Soccer in Canada

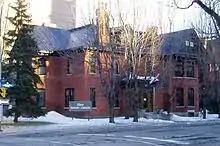
Place Soccer Canada, in Downtown Ottawa, is the headquarters of the Canadian Soccer Association.

The Great Depression of the 1930s meant that the DCFA struggled financially and could not afford to hold annual meetings in 1932 and 1933 and from 1935 to 1940. In those years, business was conducted by mail. At one point, president Len Peto of Montreal loaned the DFA a considerable sum of money to stave off bankruptcy. The money was later repaid in full. Despite the hard times, Montreal-born goalkeeper Joe Kennaway signed for Scottish giants Glasgow Celtic in 1931 and was an immediate success. Toronto Scottish won a North American club championship in 1933 by beating holders and U.S. champions Stix, Baer and Fuller F.C. at Chicago's Soldier Field by a score of 2–1.